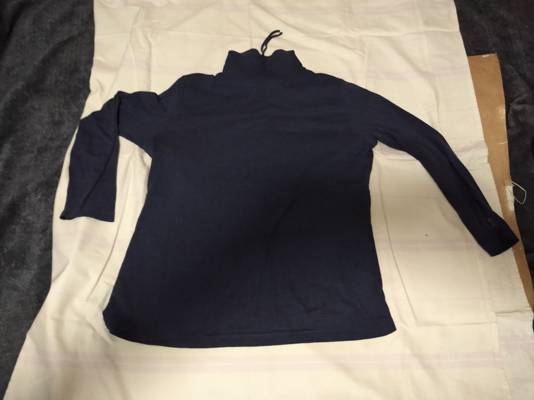
Waste category: clothes